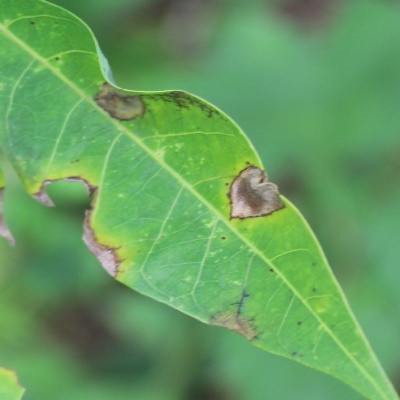
Crop: Cassava
Condition: brown spot